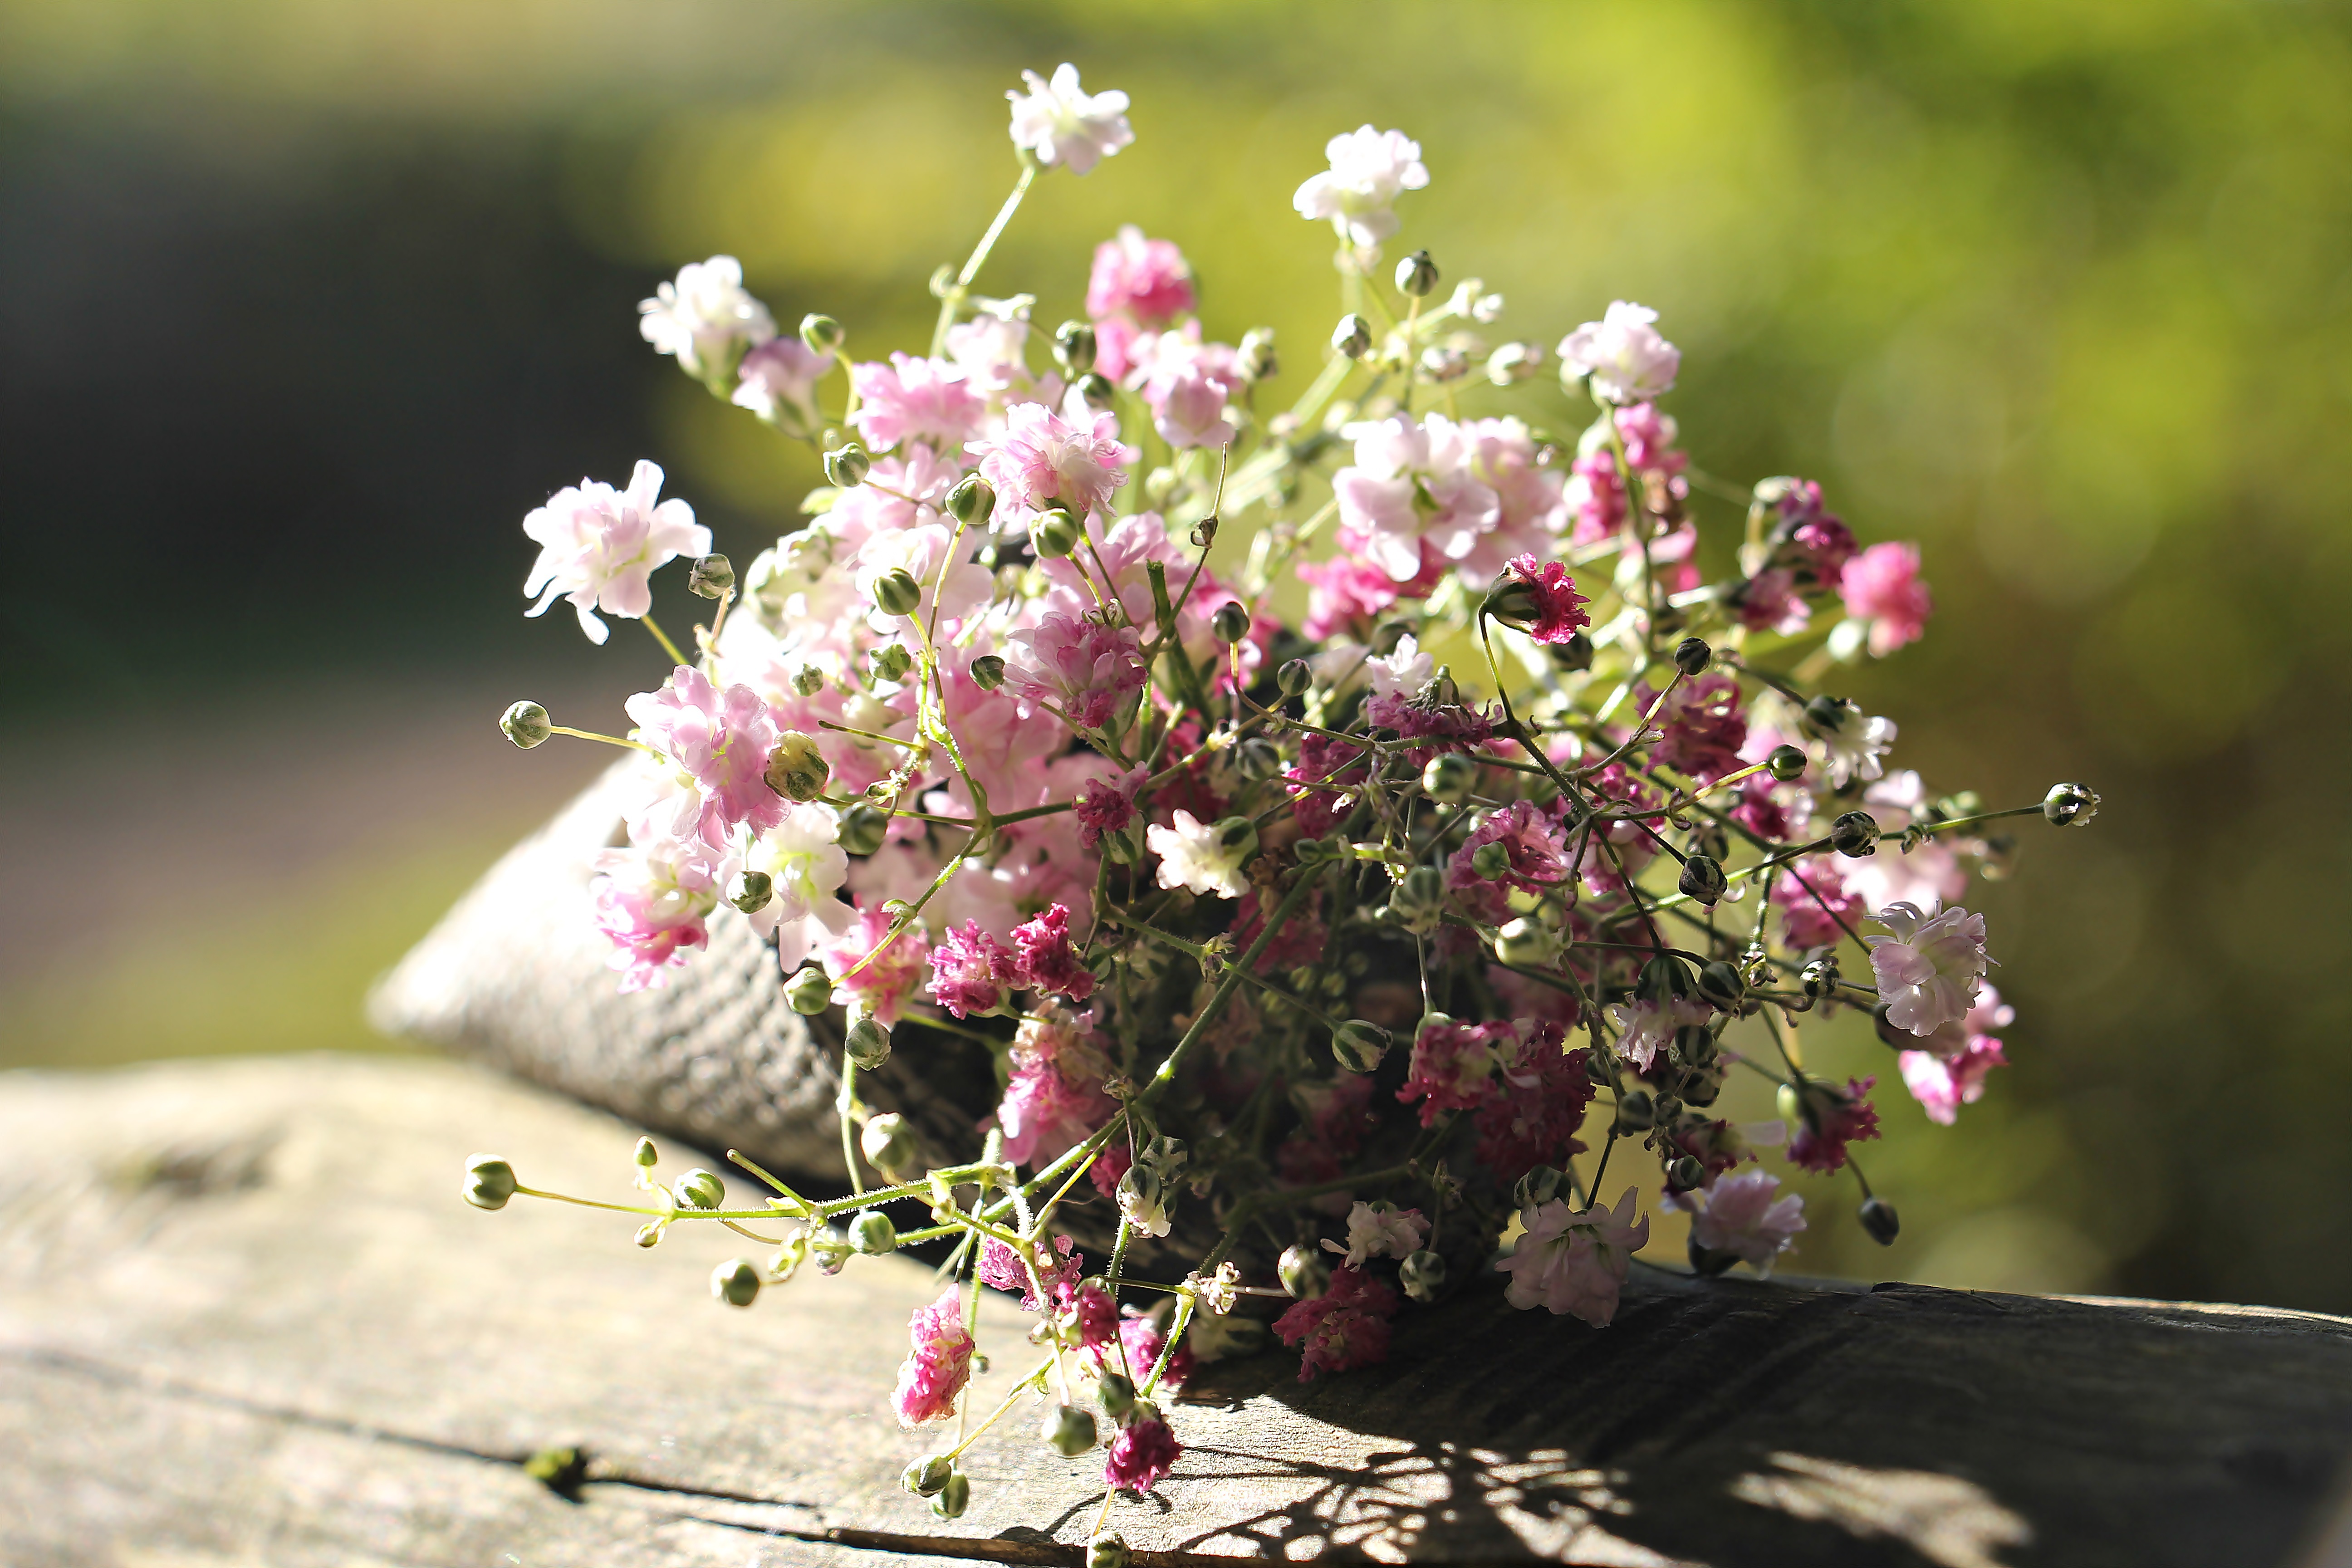
nature, branch, blossom, plant, photography, sunlight, leaf, flower, petal, love, rose, spring, produce, autumn, romance, romantic, bag, botany, pink, flora, map, cherry blossom, wildflower, flowers, lichtspiel, gypsophila, background image, floral greeting, background, shrub, postcard, tender, greeting, greeting card, floristry, macro photography, ornamental plant, white flowers, valentine's day, pink flowers, flowering plant, ornamental flower, mother's day, floral design, carnation family, baby's breath, flower arranging, bag gypsofilia seeds, rose flowers, bag of flowers, bag with loop